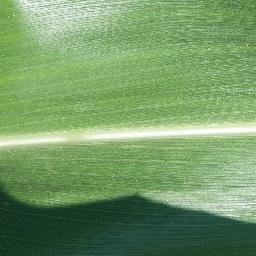
Label: Corn___healthy